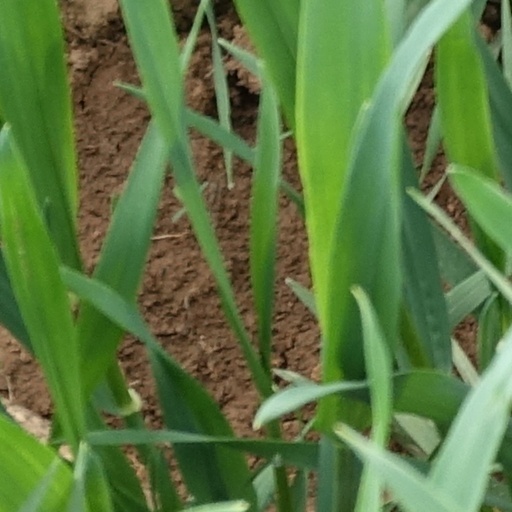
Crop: wheat